Nannie Helen Burroughs

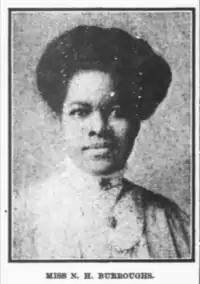
Nannie Burroughs, 1913.

She died on May 20, 1961 after an extraordinarily fruitful life dedicated to the advancement of women and girls through the National Trade and Professional School, the Women's Convention of the National Baptist Convention, and other organizations and roles. She was buried at the Nineteenth Street Baptist Church where she was a member.